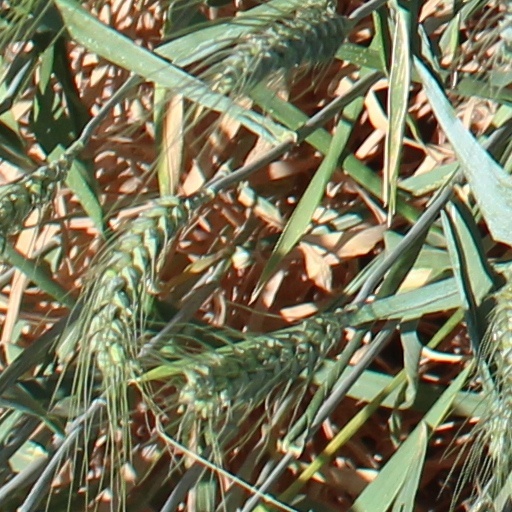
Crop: wheat